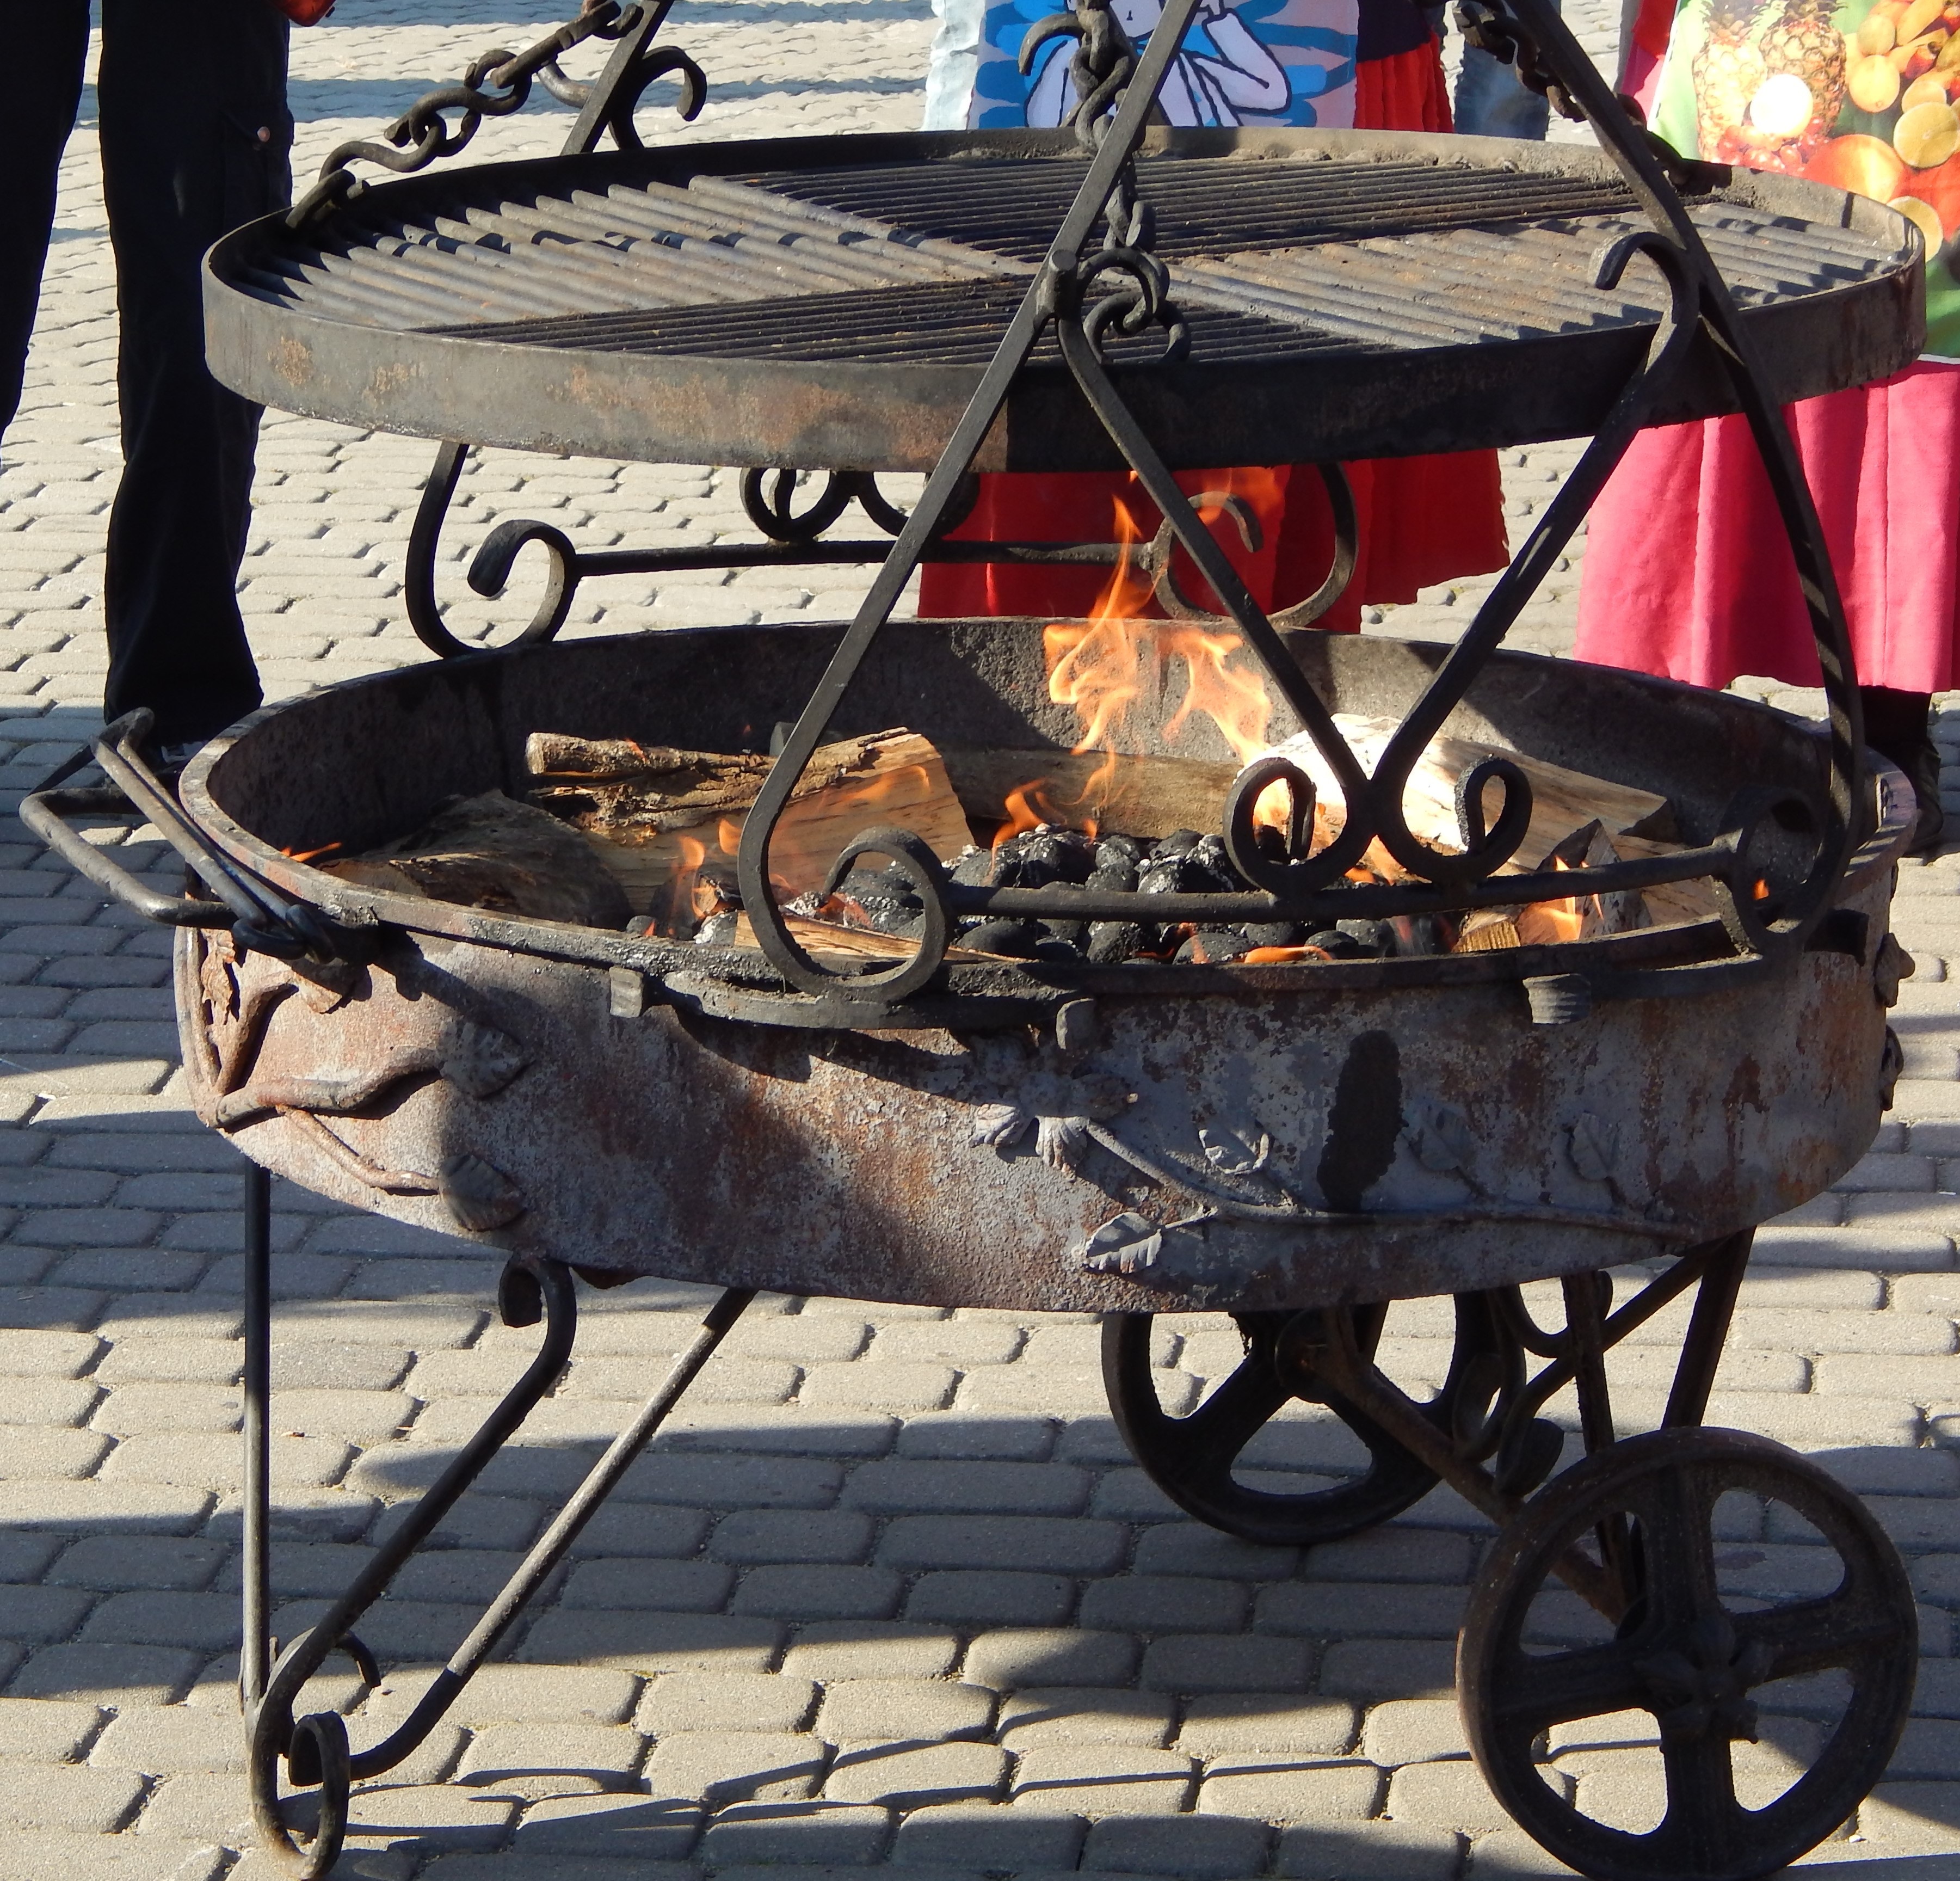
boat, cart, vehicle, fire, grate, carriage, flames, censer, an outbreak of, baby carriage, the flame, horse harness